Harriet Hosmer

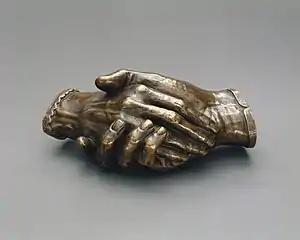
"Clasped Hands of Robert and Elizabeth Barrett Browning", 1853 by Hosmer

Hosmer died at Watertown, Massachusetts, on February 21, 1908, and is buried in the family plot at Mount Auburn Cemetery, Cambridge. Aside from the work she produced, Harriet Hosmer made her mark on art history and feminist and gender studies. As the National Museum of Women in the Arts put it, "Harriet Goodhue Hosmer defied 19th-century social convention by becoming a successful sculptor of large scale, Neoclassical works in marble."